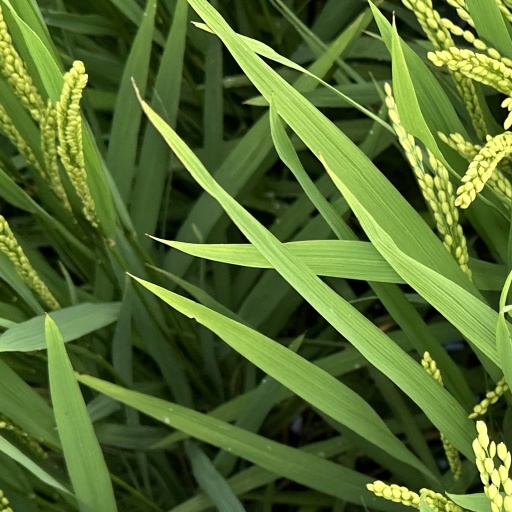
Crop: rice